RDNA 3

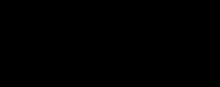

RDNA 3 is a GPU microarchitecture designed by AMD, released with the Radeon RX 7000 series on December 13, 2022. Alongside powering the RX 7000 series, RDNA 3 is also featured in the SoCs designed by AMD for the Asus ROG Ally, Lenovo Legion Go, and the PlayStation 5 Pro consoles.